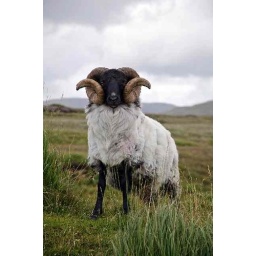
picture of sheep in rural mountain green field